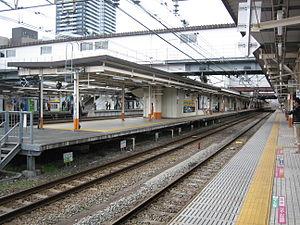
La gare de Hachiōji est une gare ferroviaire de la ville de Hachiōji, dans la préfecture de Tokyo au Japon. La gare est desservie par les lignes Chūō, Hachikō et Yokohama de la JR East.